Delaney–Edwards House

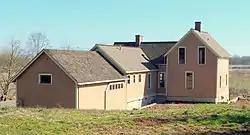

Delaney–Edwards House is a historic inn in Salem, Oregon. Though it has a Salem address, it is located near Turner, Oregon.